Torah

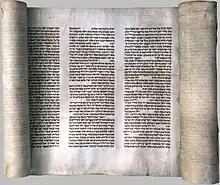
An opened Torah scroll (Book of Genesis part).

The Torah ("Instruction", "Teaching" or "Law") is the compilation of the first five books of the Hebrew Bible, namely the books of Genesis, Exodus, Leviticus, Numbers and Deuteronomy. The Torah is also known as the Pentateuch or the Five Books of Moses. In Rabbinical Jewish tradition it is also known as the Written Torah. If meant for liturgic purposes, it takes the form of a Torah scroll ( "Sefer Torah"). If in bound book form, it is called "Chumash", and is usually printed with the rabbinic commentaries.